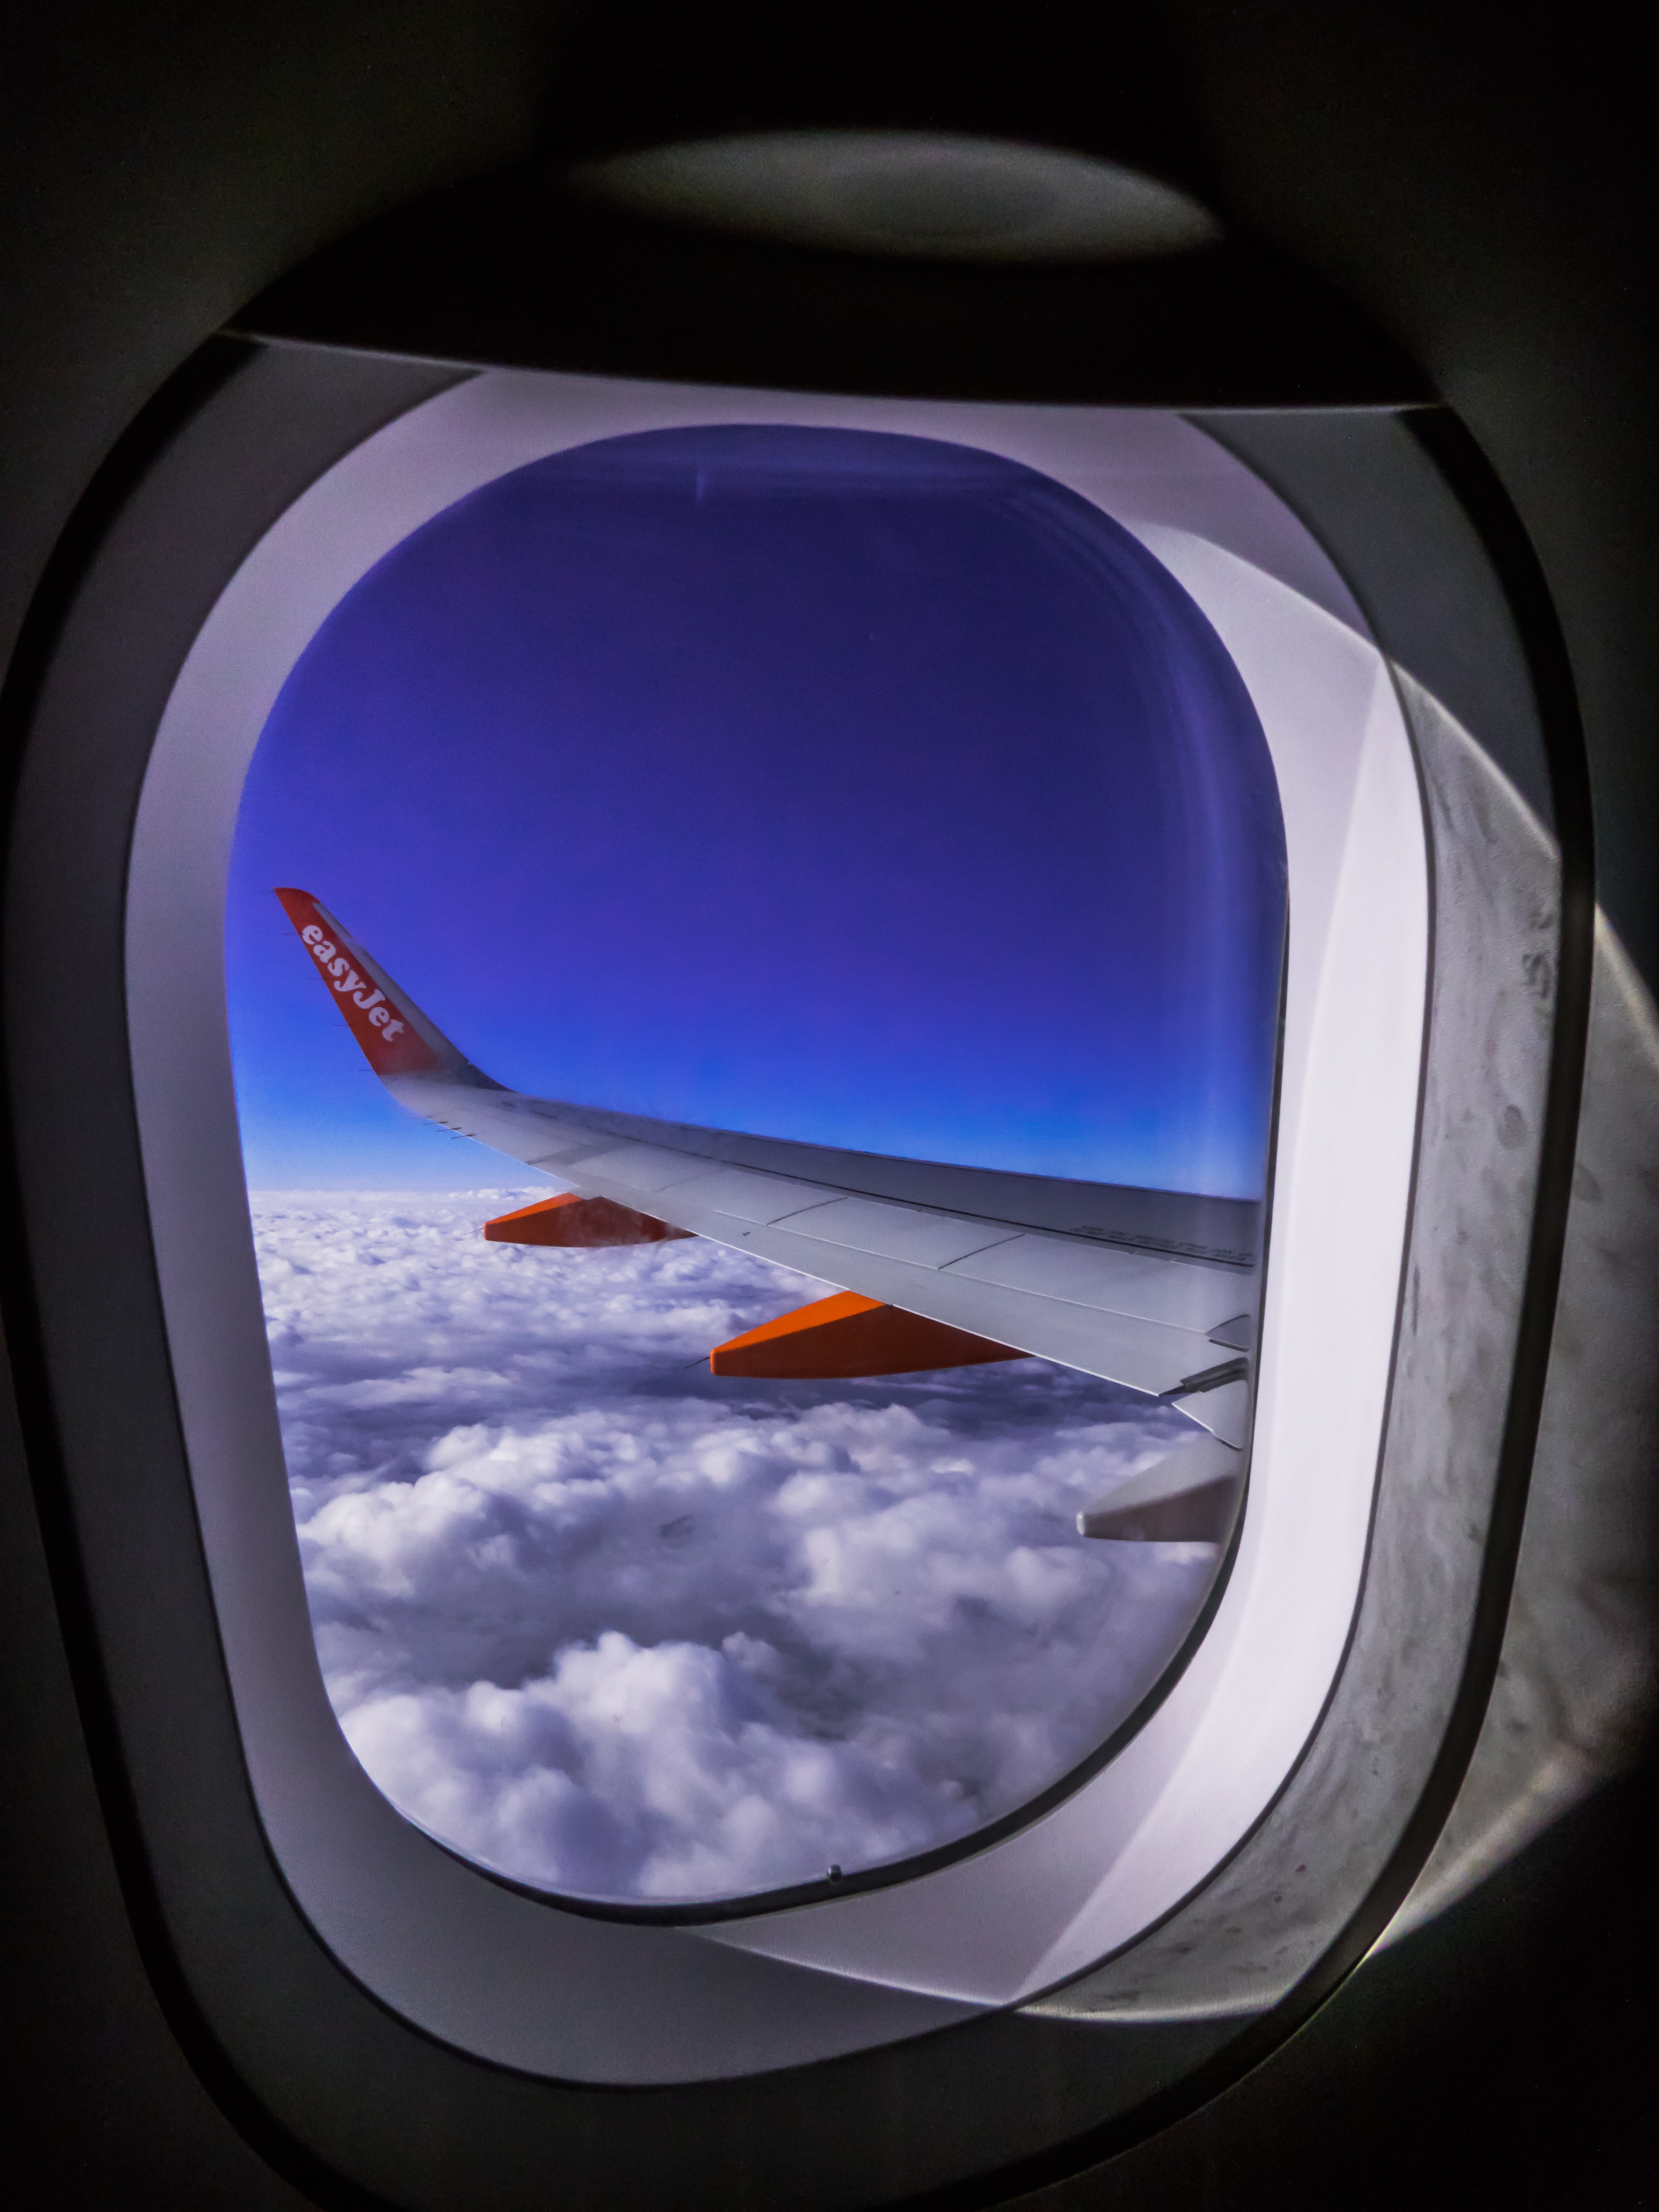
air travel, sky, airline, airliner, airplane, window, photography, wing, cloud, vehicle, space, porthole